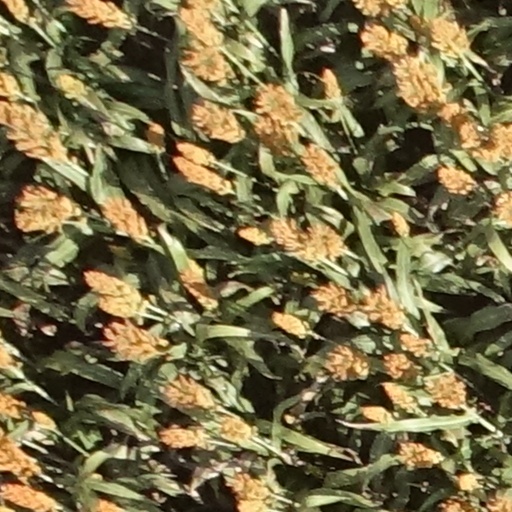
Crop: sorghum